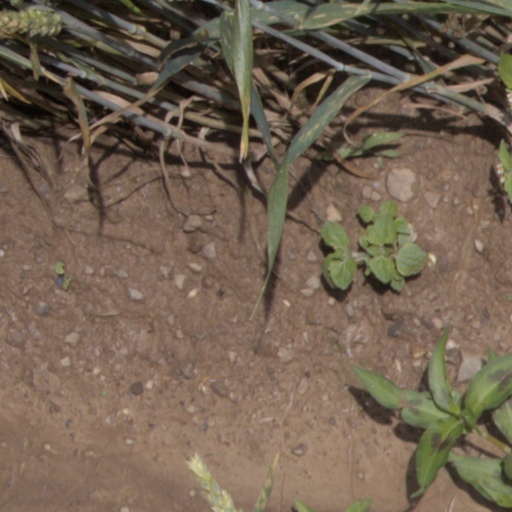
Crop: wheat